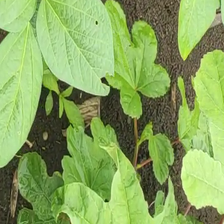
Weed species: Little_Mallow(Malva parviflora)